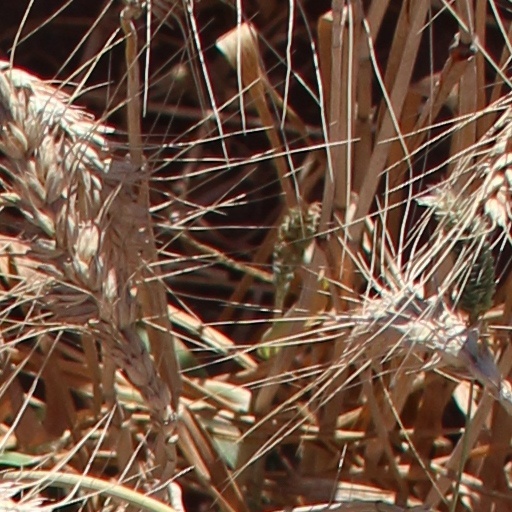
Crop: wheat